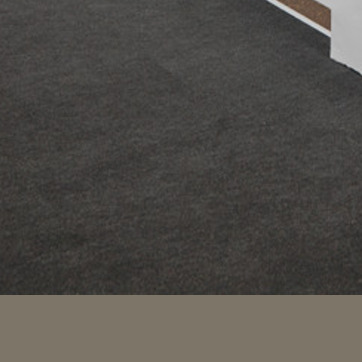
Material: carpet